Small nucleolar RNA SNORA17

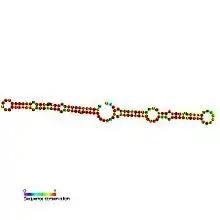
Predicted secondary structure and sequence conservation of SNORA17

In molecular biology, SNORA17 (also known as ACA17) is a member of the H/ACA class of small nucleolar RNA that guide the sites of modification of uridines to pseudouridines. Specifically, it is predicted to guide pseudouridylation of the 28S rRNA at positions U4659 and U4598. It shares the same host gene together with ACA43.